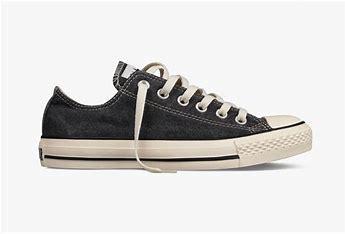
Brand: Converse
Model: Chuck Taylor All Star Canvas